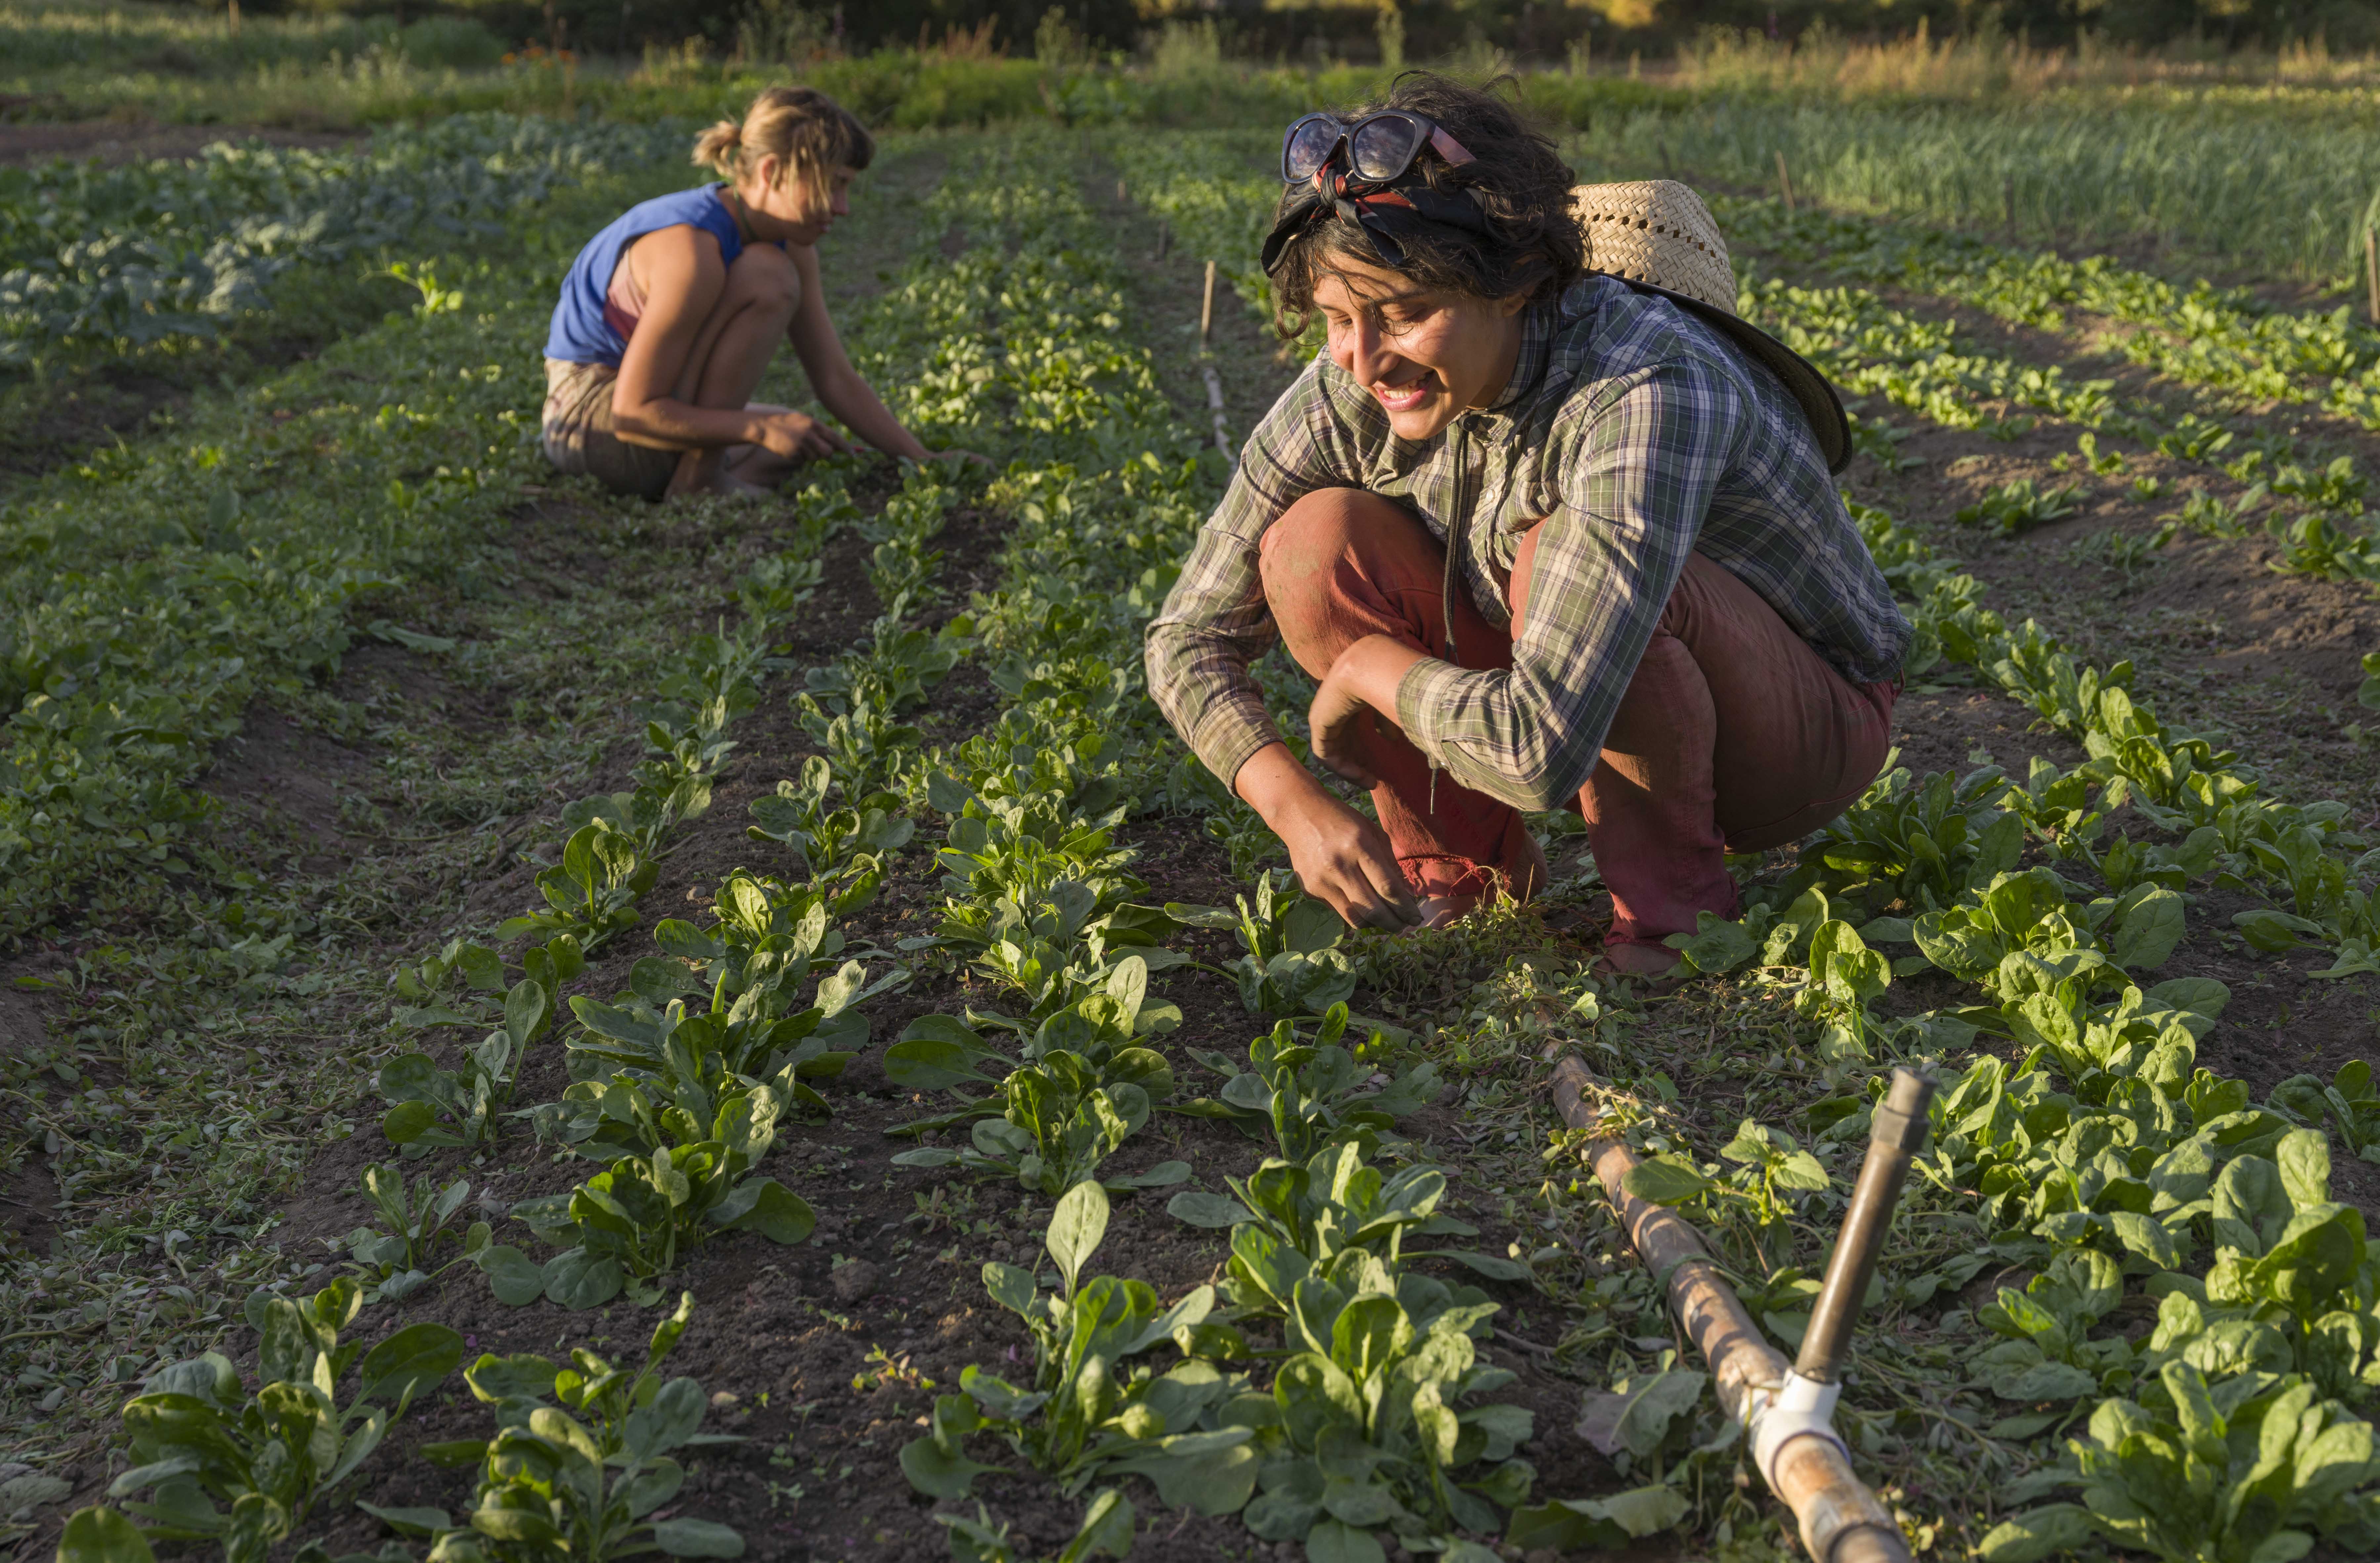
field, farm, jungle, produce, crop, soil, agriculture, plantation, nikond800, sigma241054, covelo, rural area, livepowercommunityfarm, agronomist, farmworker